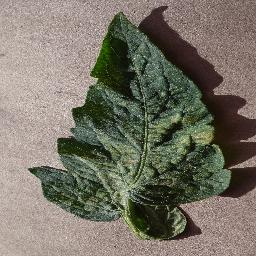
Label: Tomato___Spider_mites Two-spotted_spider_mite